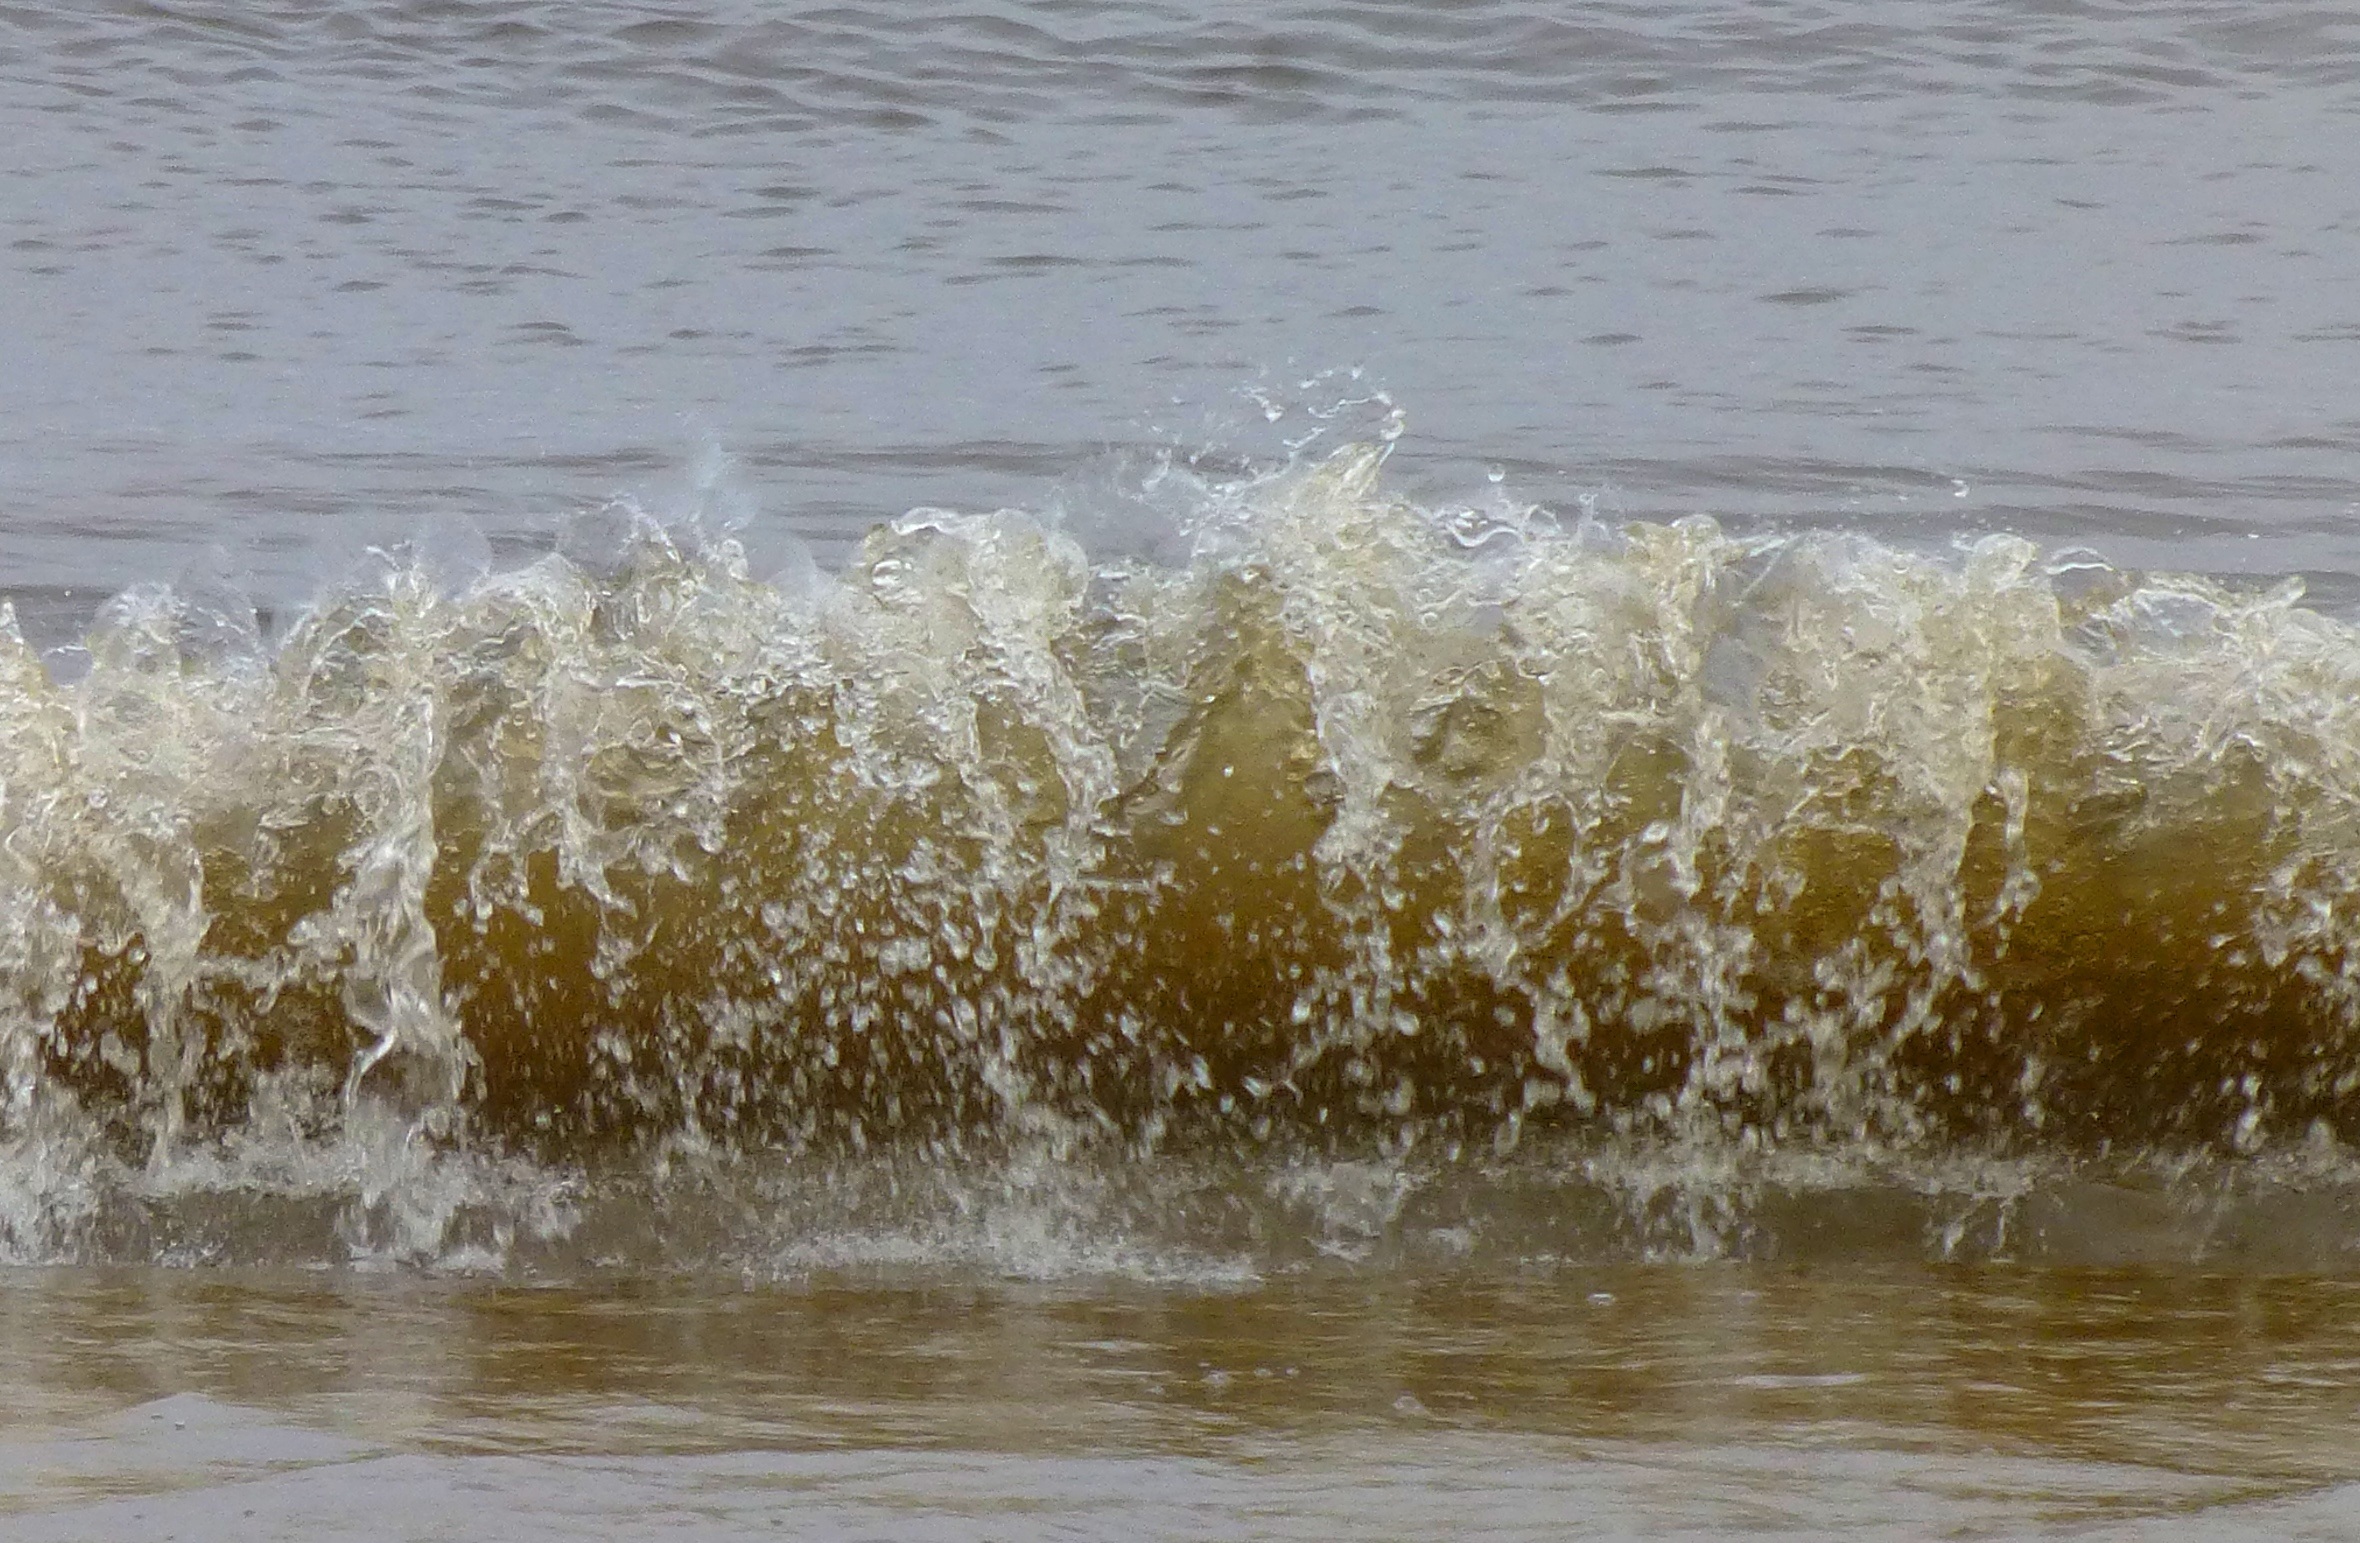
beach, landscape, sea, water, nature, shore, wave, frost, river, spray, rapid, bank, shipping, elbe, northern germany, river landscape, wind wave